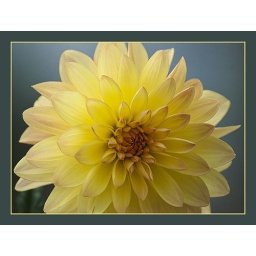
A perfect flower peaking its head over a neighbour's fence - still lovely late in the year.